Saniku Gakuin College

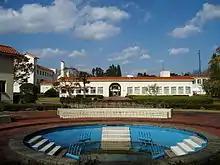
Main buildings and the baptismal pool at Otaki campus

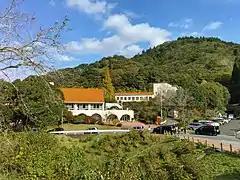
Cafeteria

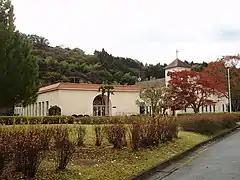
Grainger Memorial Auditorium (left) & Teruhiko Okohira Memorial Hall (right)

The history of the college began in 1898 when William C. Grainger, an SDA missionary, founded in Azabu, Tokyo. In 1914 the school was moved to Suginami and renamed "Amanuma Gakuin". In 1926 the school was moved to Sodegaura, Chiba and renamed "Nihon San’iku Gakuin". The name "San’iku", combination of ('three') and ('to nourish, to bring up'), means 'to make people whole' in physical, intellectual and spiritual attributes.